Socialist Party of Chile

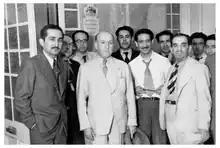
Chilean Socialist Party figures, 1940 (Marmaduke Grove in center)

The Socialist Party of Chile was co-founded on 19 April 1933, by Colonel Marmaduque Grove, who had already led several governments, Oscar Schnake, Carlos Alberto Martínez, future President Salvador Allende, and other personalities. After the Chilean coup of 1973 it was proscribed (along with the other leftist parties constituting the Popular Unity coalition) and the party split into several groups which would not reunite until after the return to civilian rule in 1990.